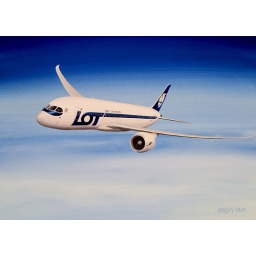
Commercial airplane Dreamliner Boeing 787 in LOT Polish Airlines scheme - Gouache painting on paper